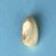
Maize quality: Bad